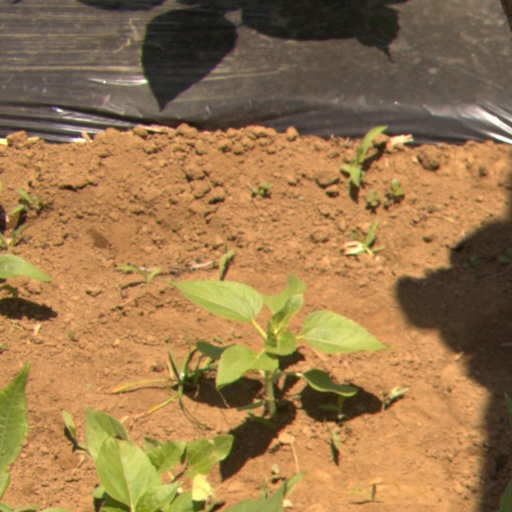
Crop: Jerusalem artichoke